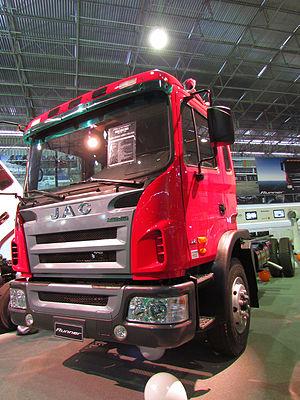
JAC - Jianghuai Automobile Co., Ltd. ; en chinois : 安徽江淮汽车股份有限公司 ; en pinyin : Ānhuī Jiānghuái qìchē gǔfèn yǒuxiàn gōngsī) est un constructeur automobile chinois appartenant à l'État. La société est implantée à Hefei, dans la province d'Anhui, en Chine.